Bob Helm

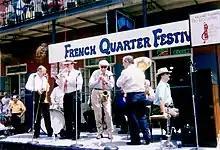
Helm at center on saxophone at French Quarter Festival 1990.

Helm was born in Fairmead, California and began playing brass instruments when he was young. He later turned to alto saxophone and by the age of 11 was a professional tenor saxophonist who also played several other instruments. He met Lu Watters and Turk Murphy in 1935 and began playing with them. Five years in the army were followed by returns to the same leaders. He recorded an album as a leader in 1954. Helm continued to play into the 1990s and in 1994–95 recorded another album, "Hotter than That", for Stomp Off. He died in San Rafael, California, on September 1, 2002.